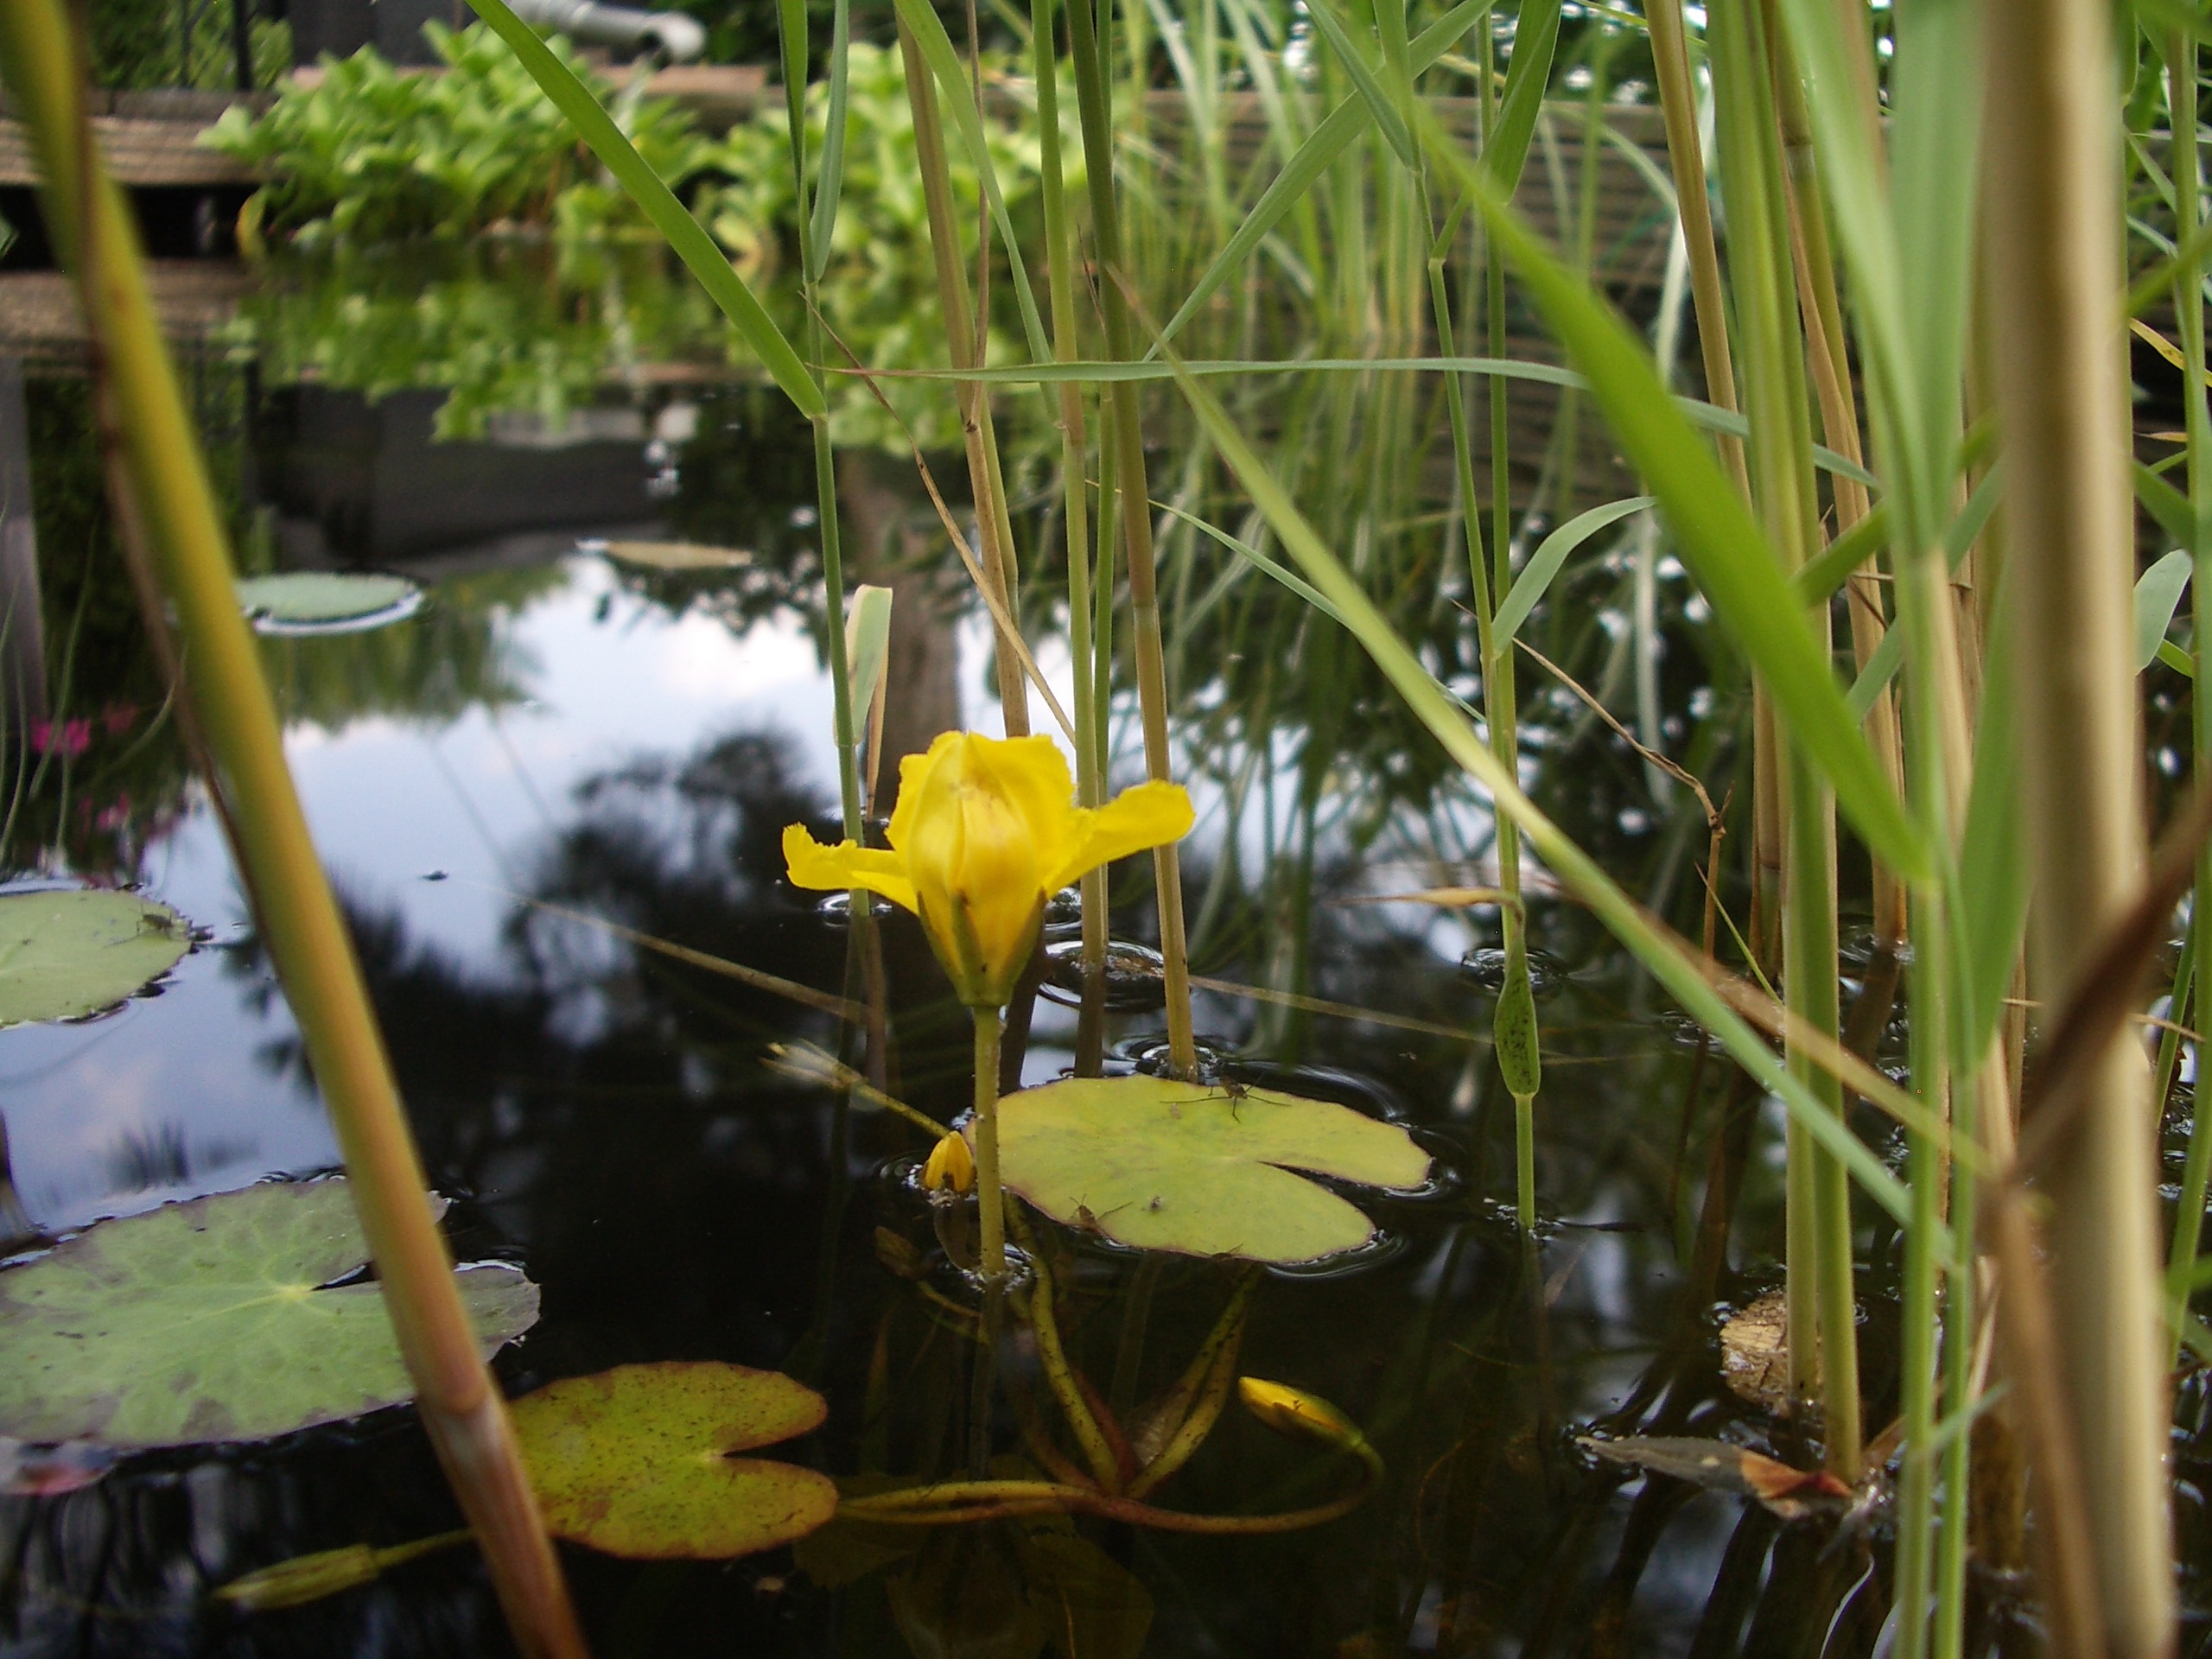
plant, flower, pond, jungle, botany, garden, aquatic plant, teichplanze, garden pond, marsh plant